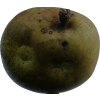
Label: pear